Home Front Command

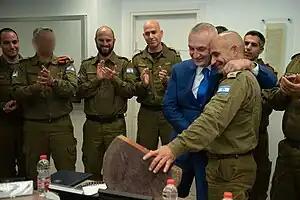
Albanian President Ilir Meta thanking Home Front Command soldiers for their earthquake relief assistance (2020)

Together the districts field 26 rescue battalions, 13 CBRN defense battalions, 26 military hospitals, and 6 logistic units, all of which are staffed by and composed of reservists. Additionally, there is an Intelligence unit which is subject to both Aman and the Home Front Command. The Home Front Command also includes the search-and-rescue training base Bahad 16, and fields an active Rescue & Training Brigade, as well as two reserve infantry brigades: